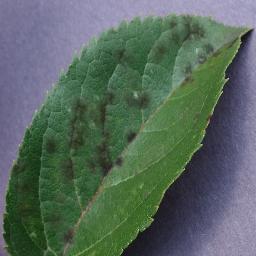
Label: Apple___Apple_scab